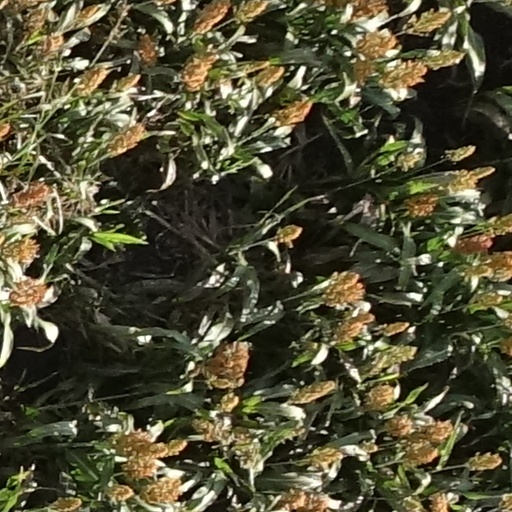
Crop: sorghum